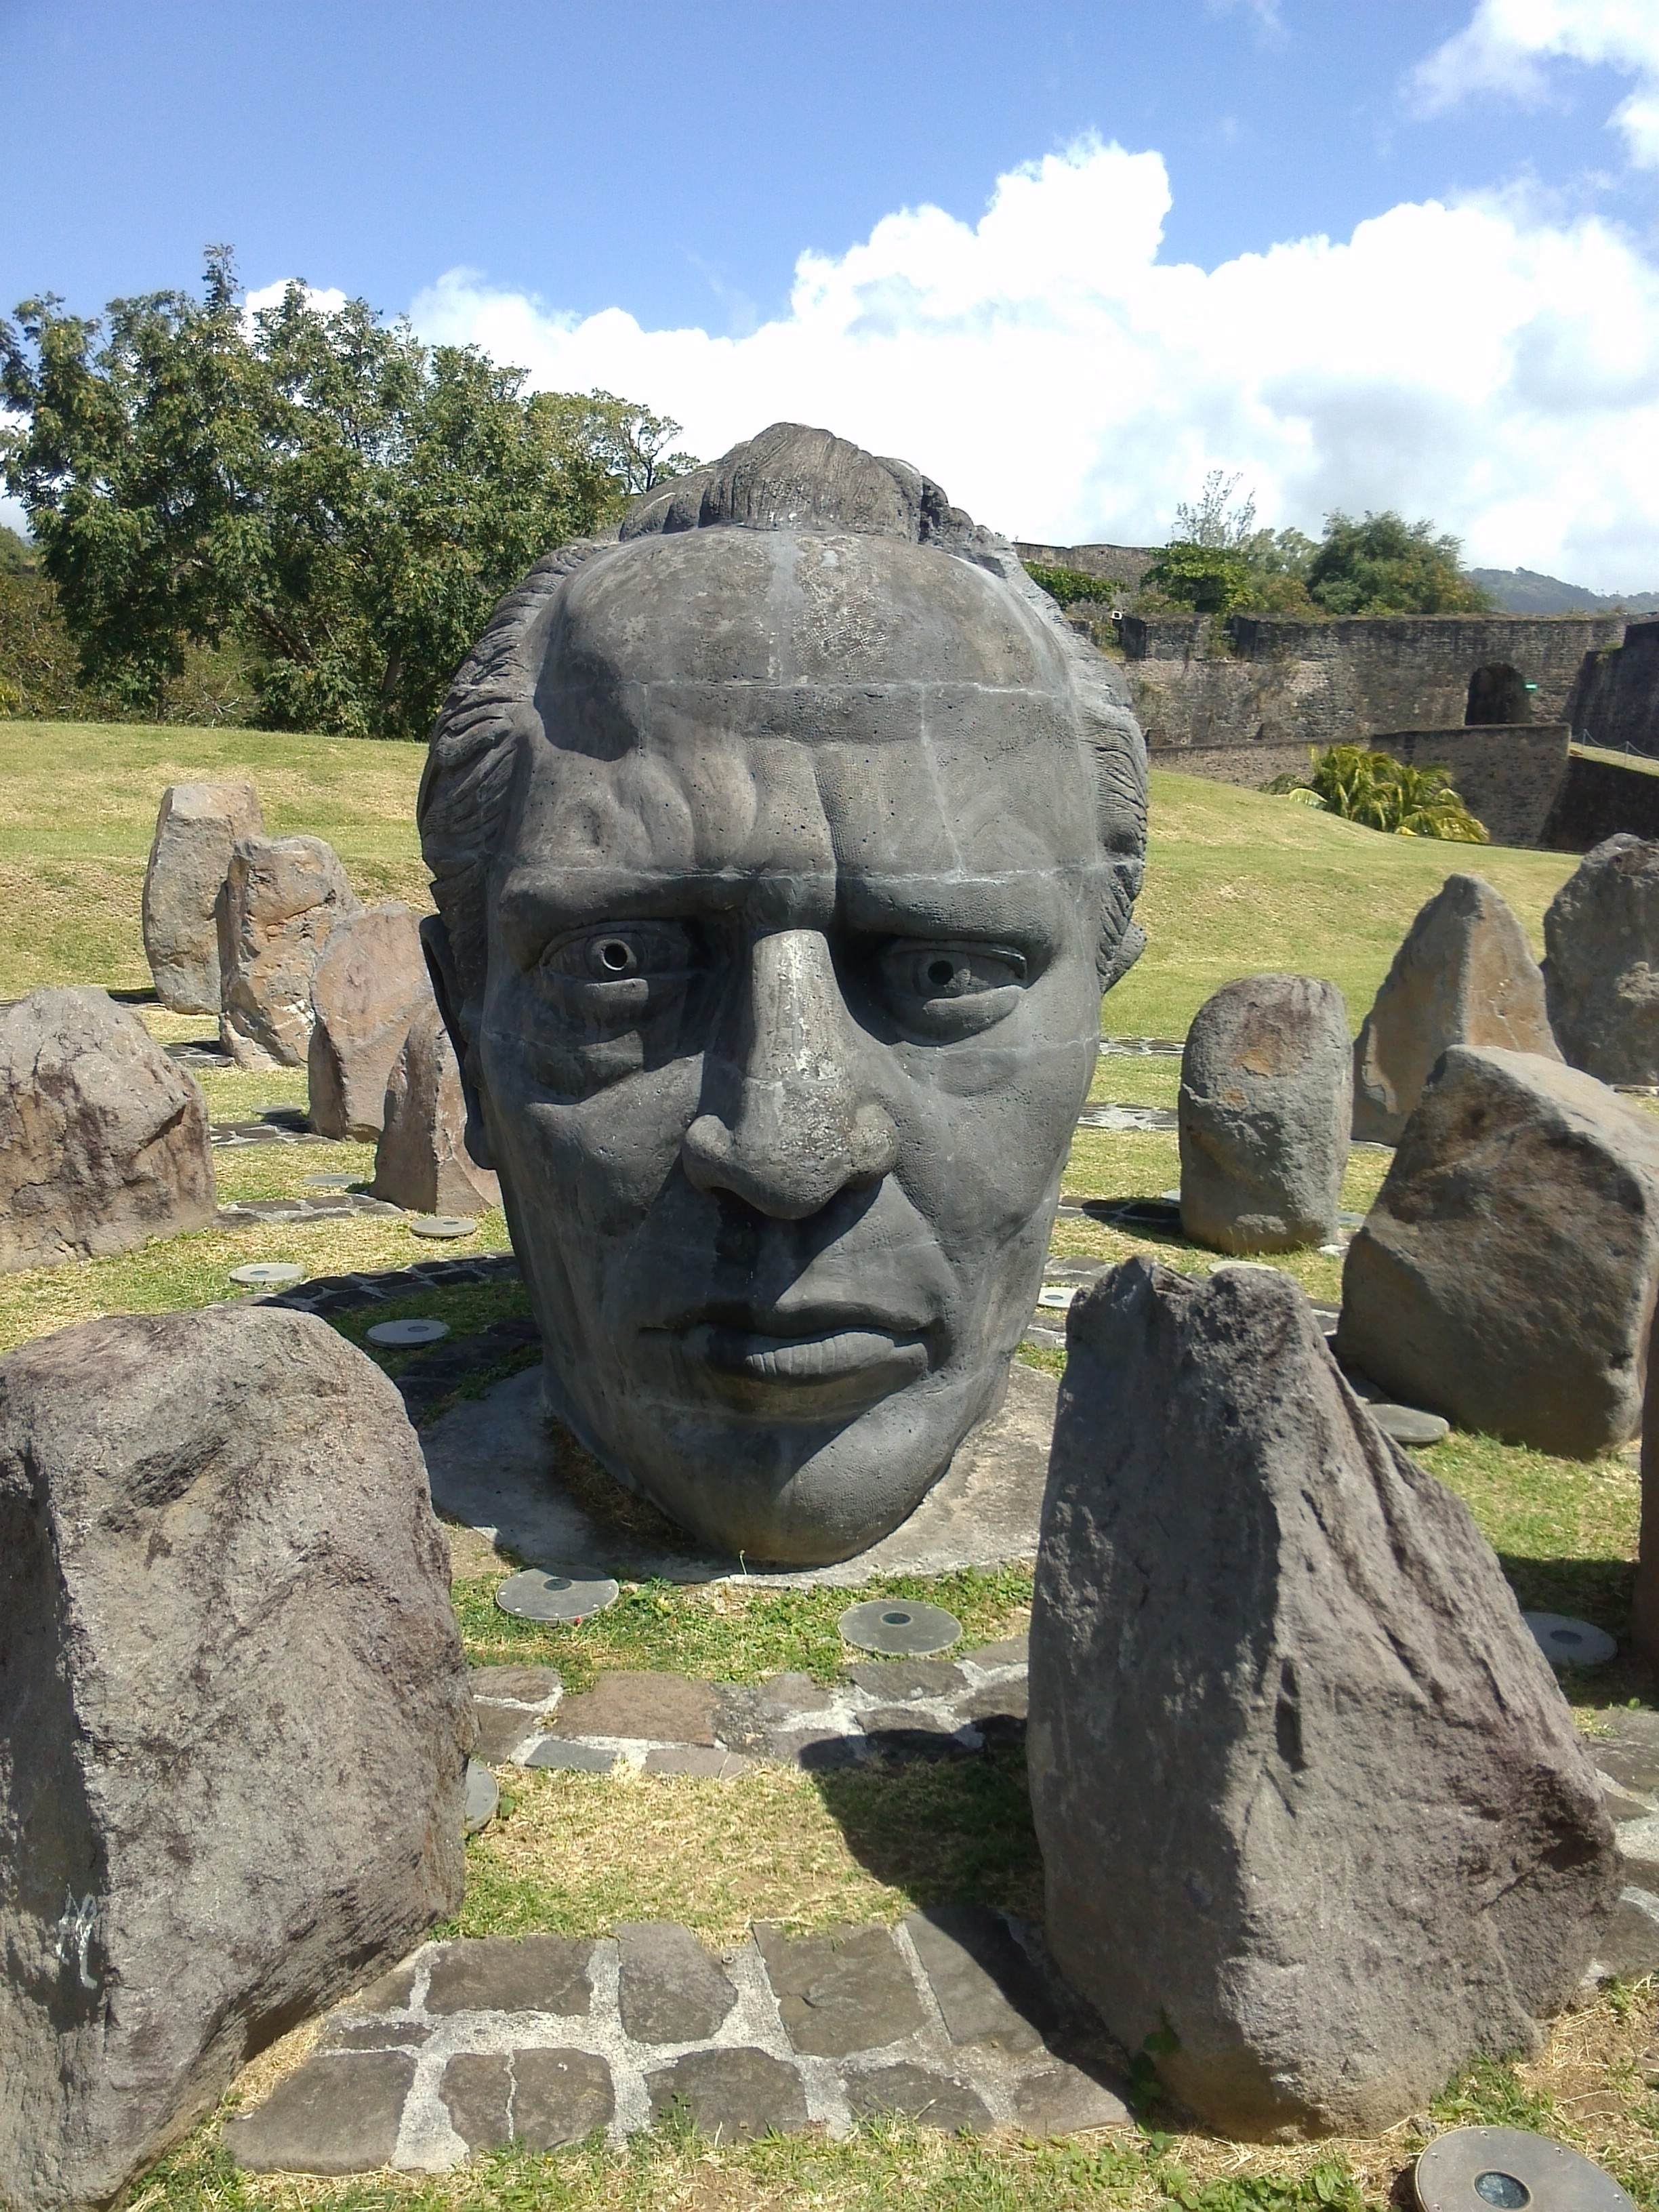
rock, monument, statue, sculpture, art, temple, carving, lowland, monolith, archaeological site, stone carving, guadeloupe, delgr s, strong delgr s, ancient history